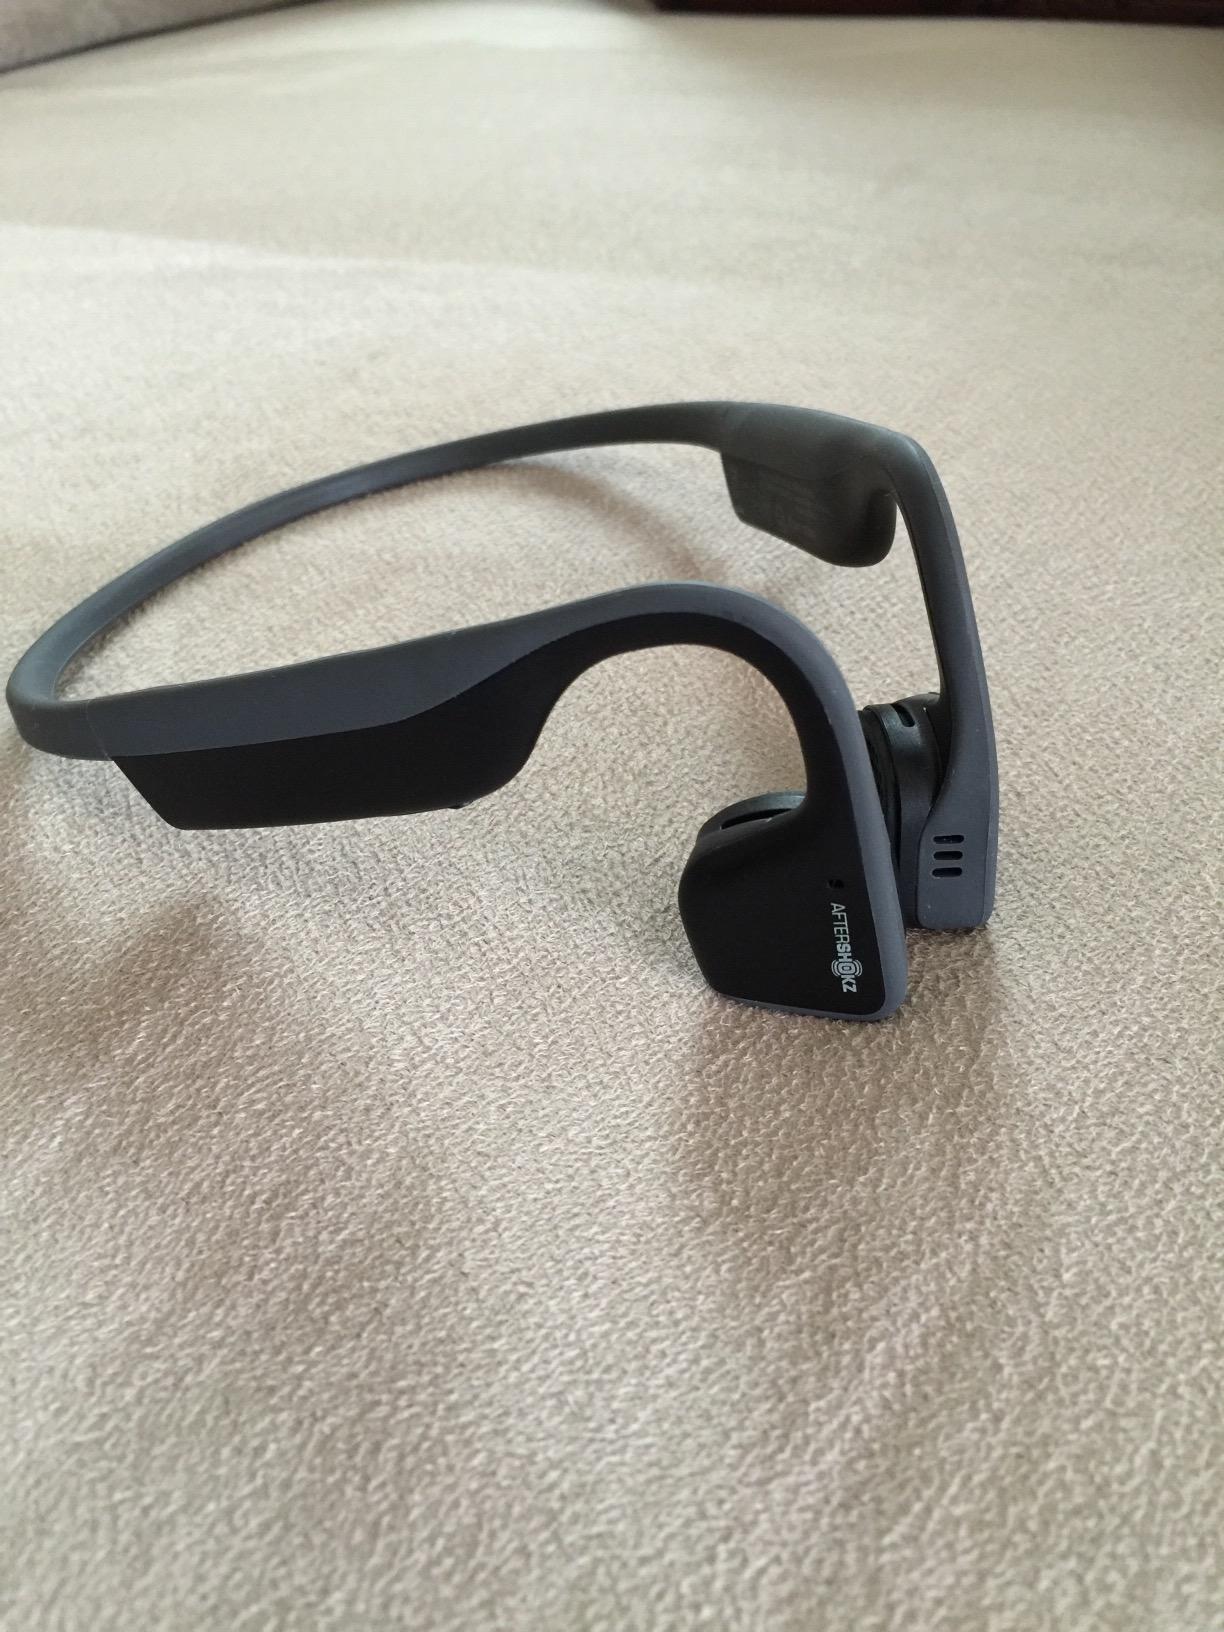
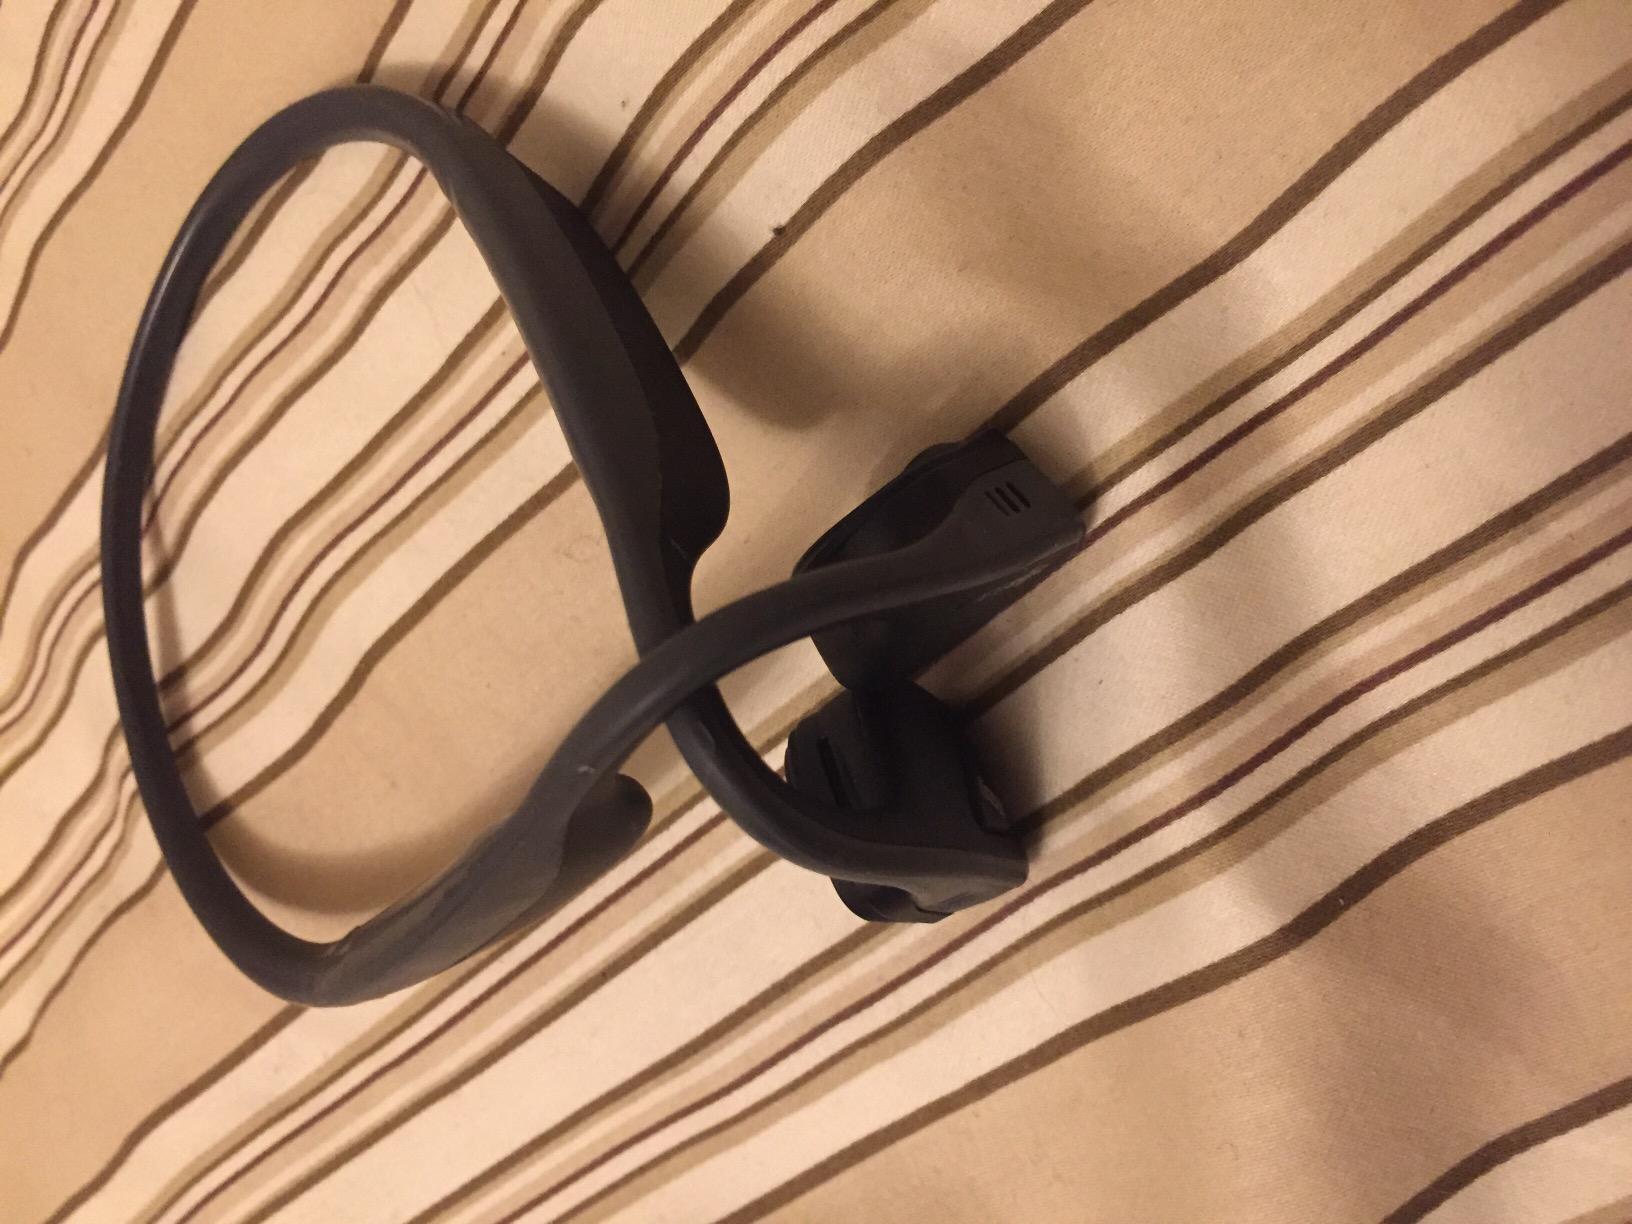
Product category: headphones
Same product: yes